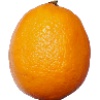
Label: Lemon Meyer 1